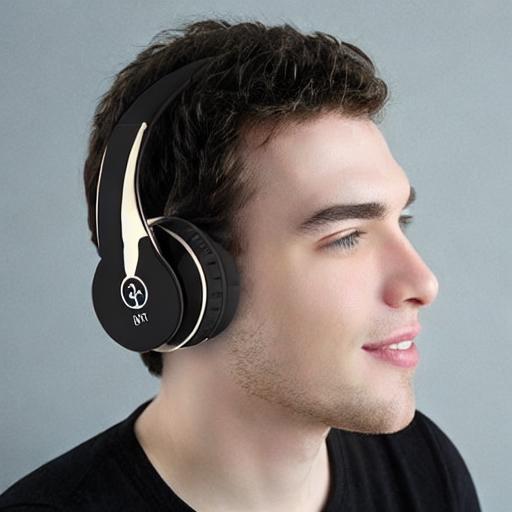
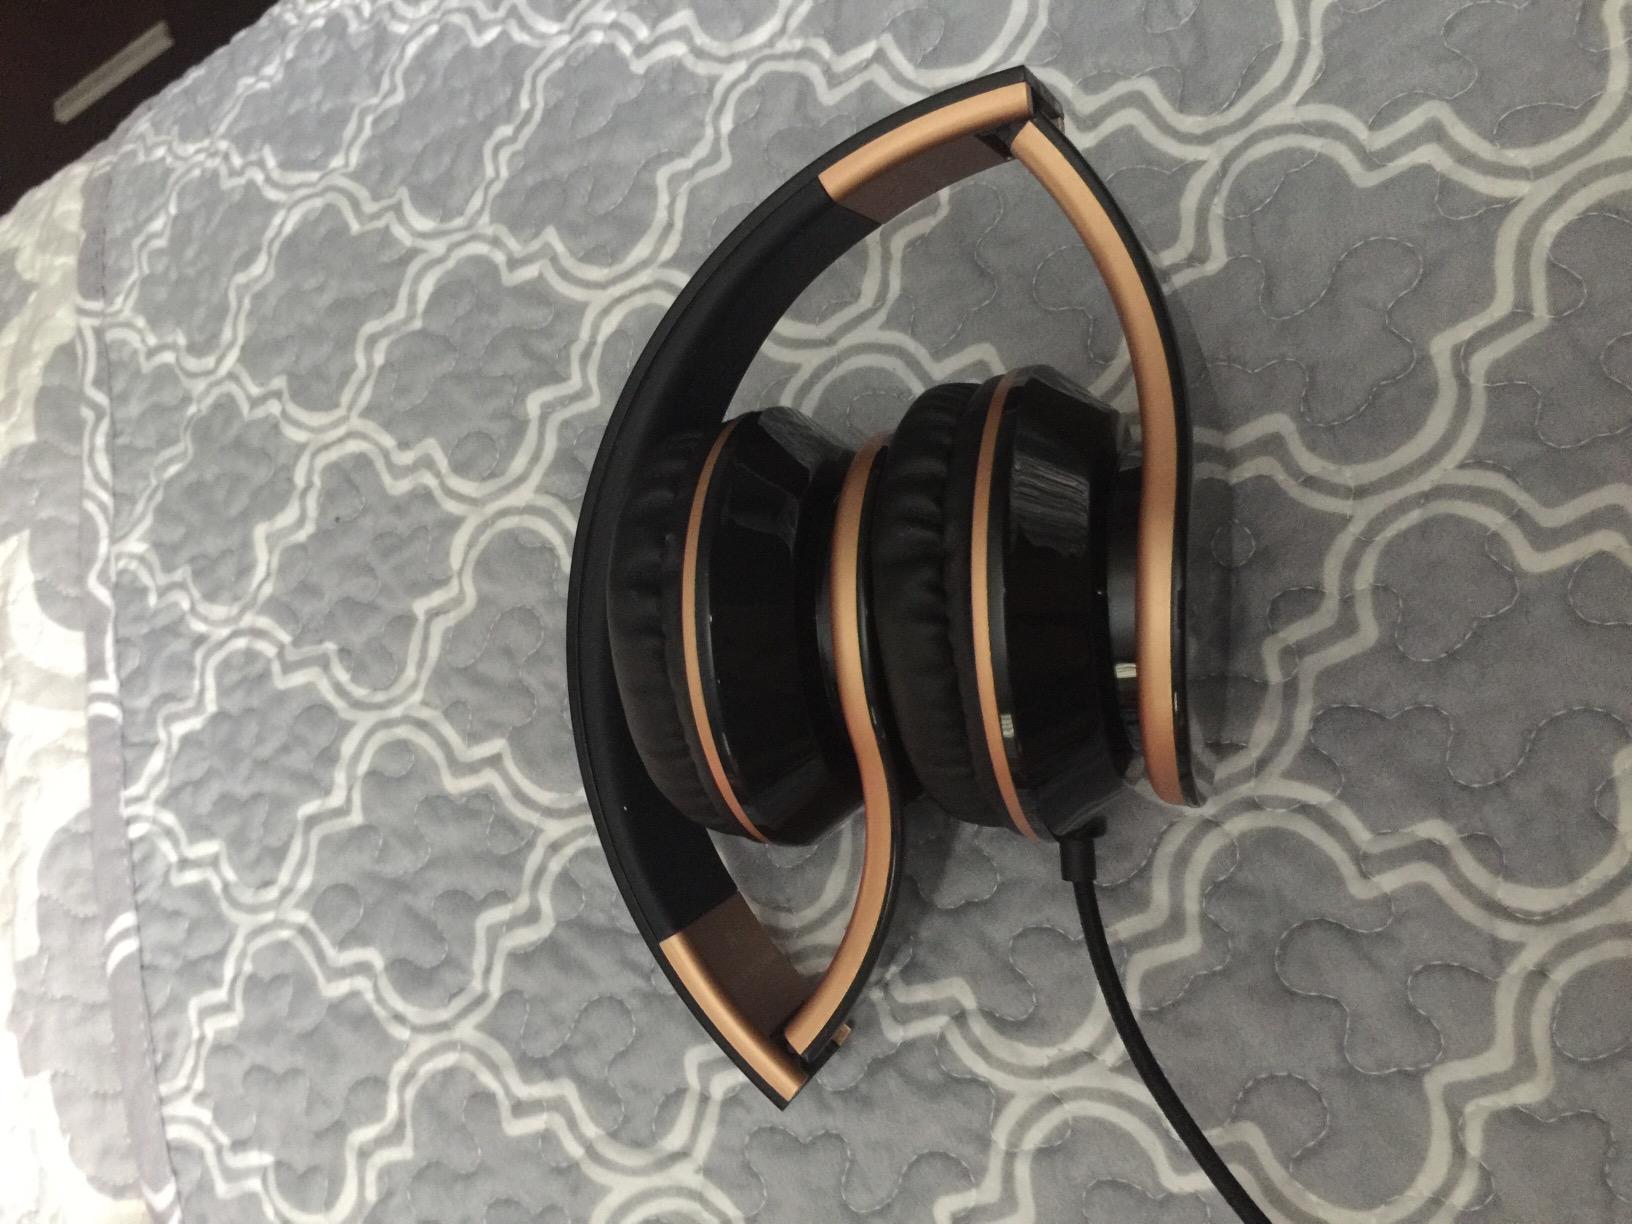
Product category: headphones
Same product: no